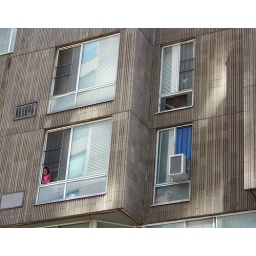
This little girl was saying hello to everyone walking by and I just had to take her picture.